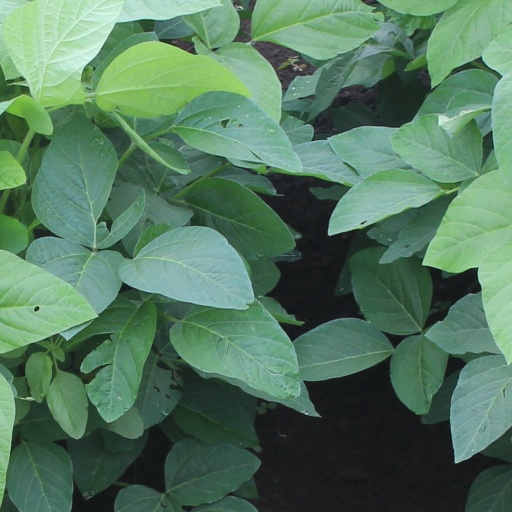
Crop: soybean